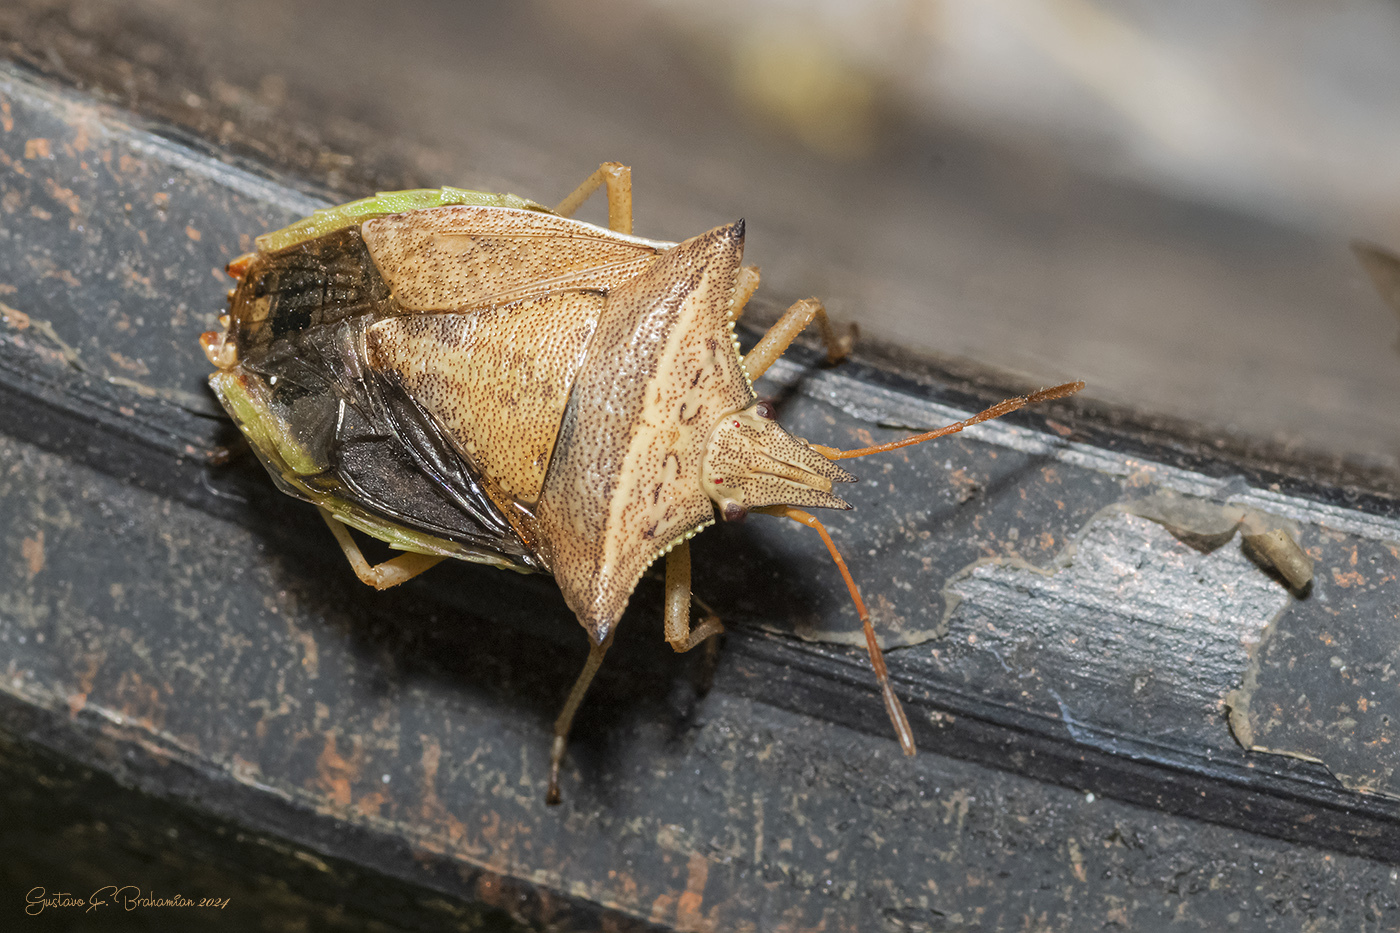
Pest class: stink_bug